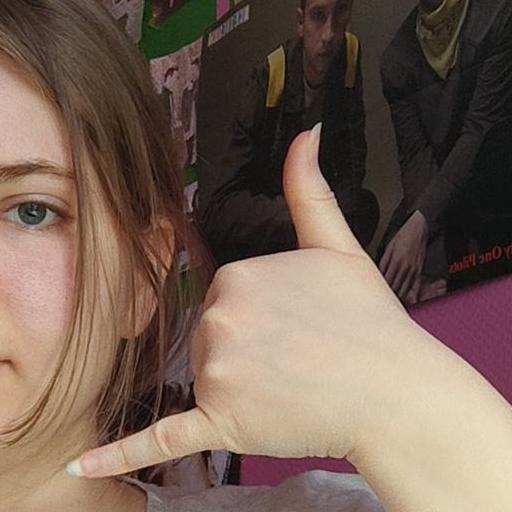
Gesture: call